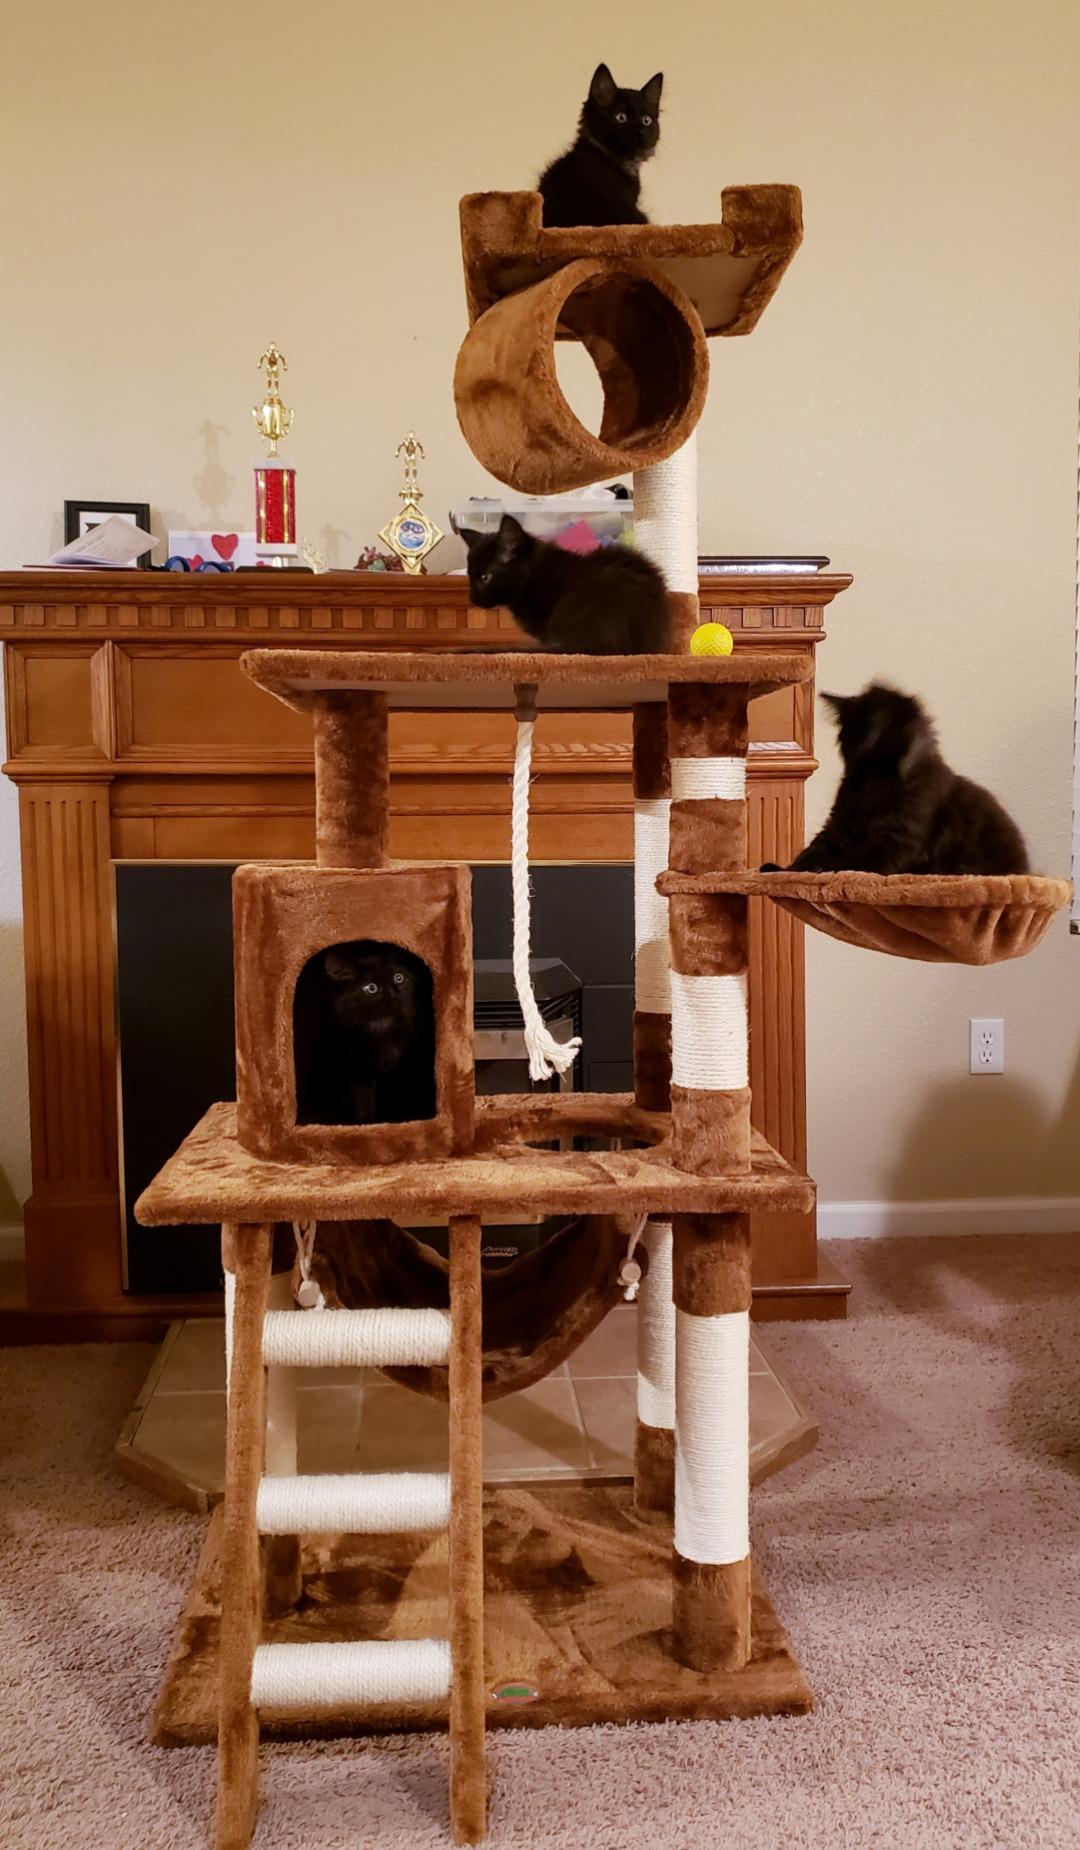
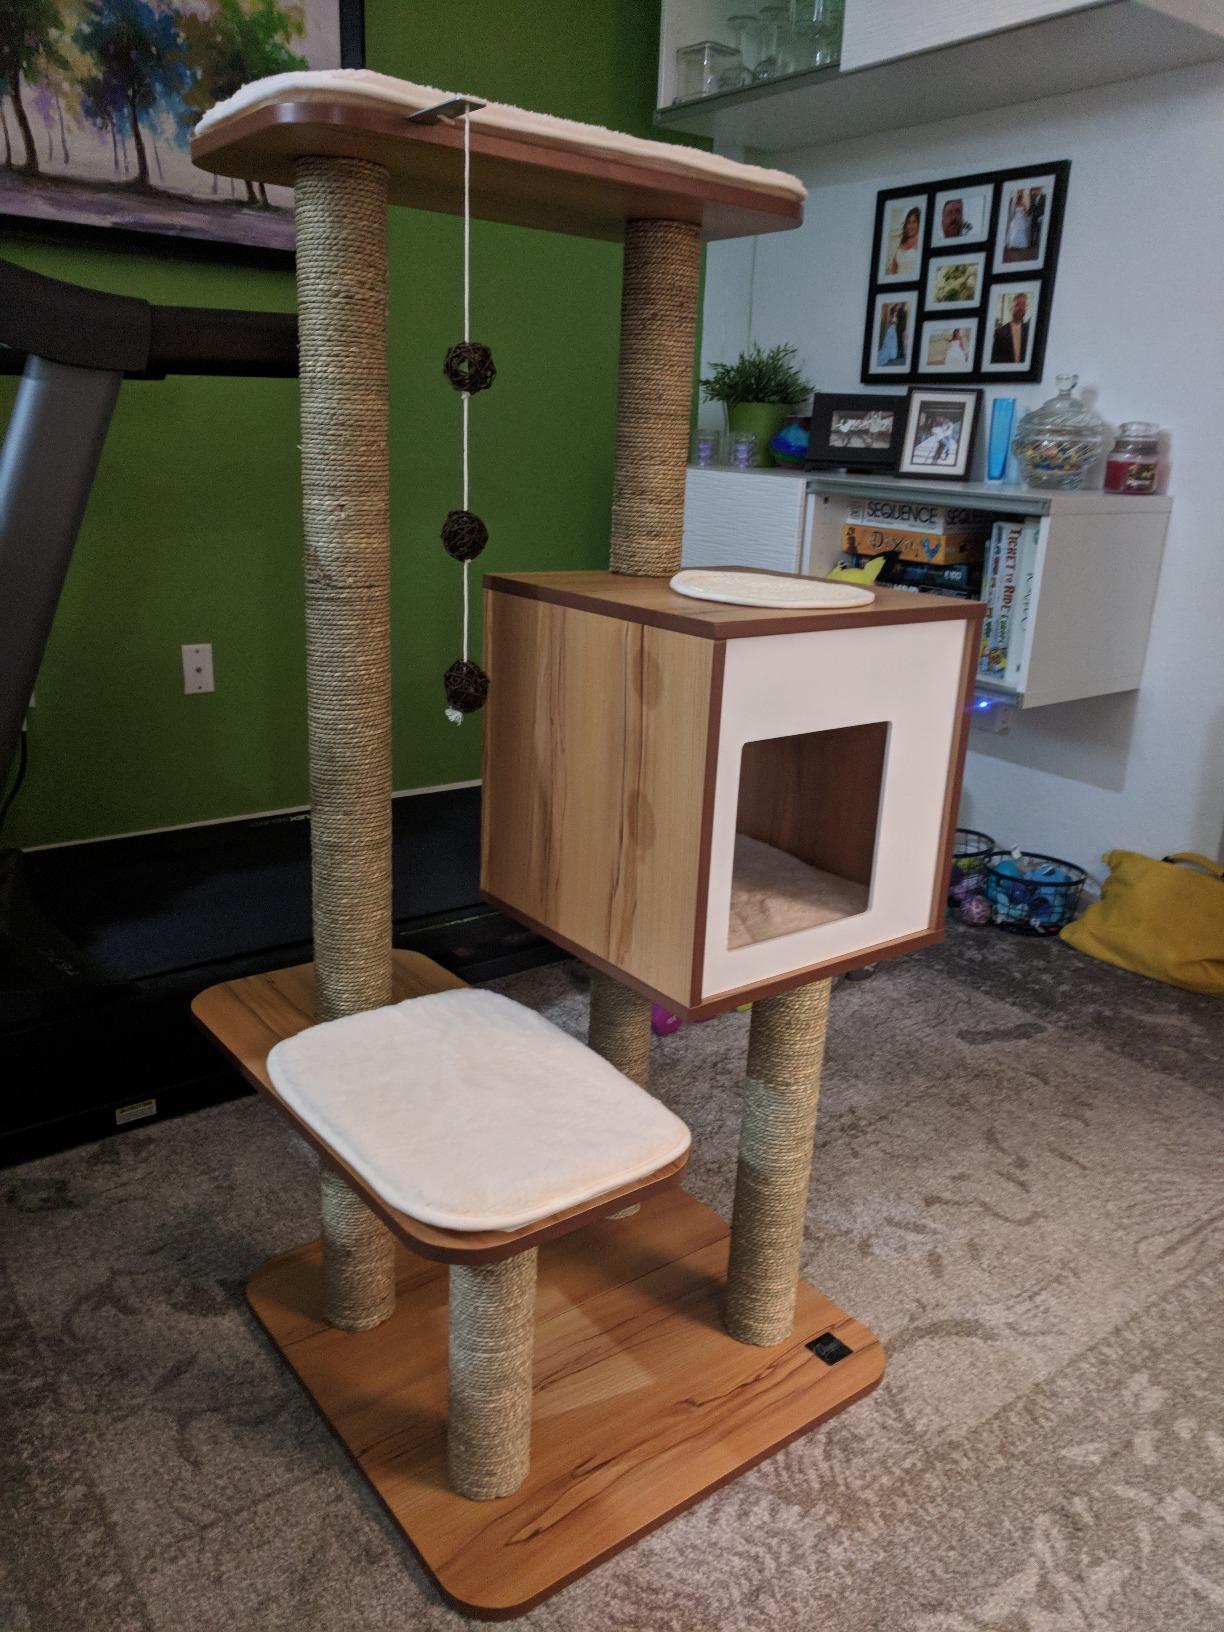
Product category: items_cat tree
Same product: no